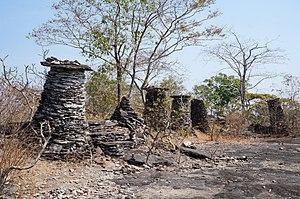
Ban Khiet Ngong est un village situé à une quarantaine de kilomètres au sud de Champassak dans la Province de Champassak une province du sud du Laos, frontalière de la Thaïlande et du Cambodge. Il est au cœur d'une zone naturelle de 2 400 km² protégée par le Xe Plan.